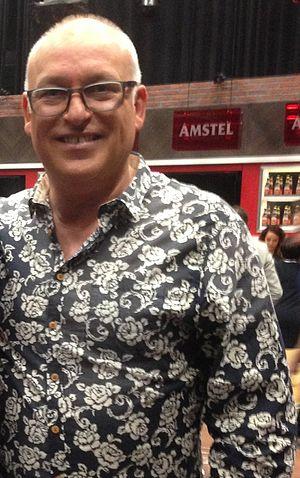
René van der Gijp, né le 4 avril 1961 à Dordrecht, est un joueur de football international néerlandais actif principalement durant les années 1980. Il joue au poste d'ailier droit. Il est le fils de Wim van der Gijp et le neveu de Cor van der Gijp, tous deux également internationaux néerlandais. Après sa carrière de joueur, il se reconvertit dans les médias et devient consultant sportif à partir de 2008.